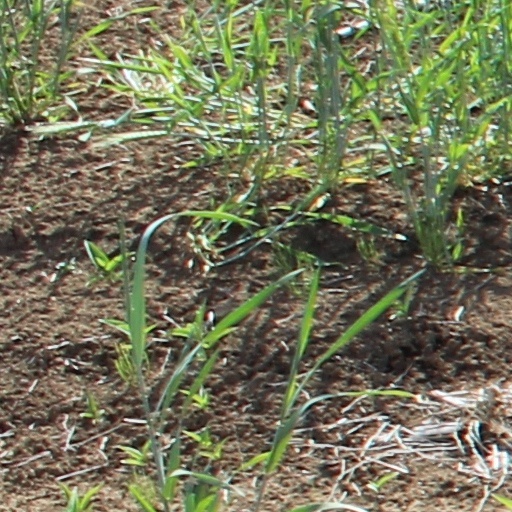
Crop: wheat